Alexander Russel

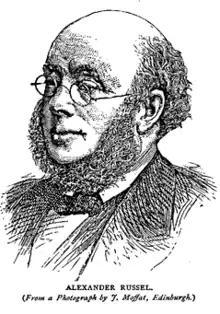
Alexander Russel

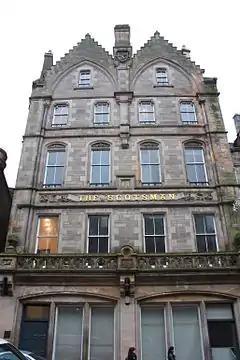
Scotsman Office built 1860 at the time of Russel

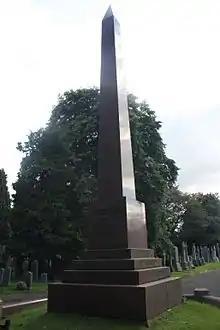
The huge monument to Alexander Russel in Dean Cemetery

Alexander Russel (or sometimes Russell) FRSE (1814–1876) was a Scottish newspaper editor, who spent nearly 30 years as the editor of "The Scotsman".